Coleman Young II

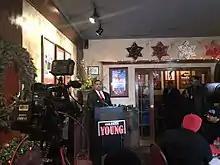
Coleman Young II announces his run for the 13th Congressional District

In 2005, Young worked as an intern for Detroit City Councilwoman JoAnn Watson. He has also worked for the Detroit City Council Research & Analysis Division.